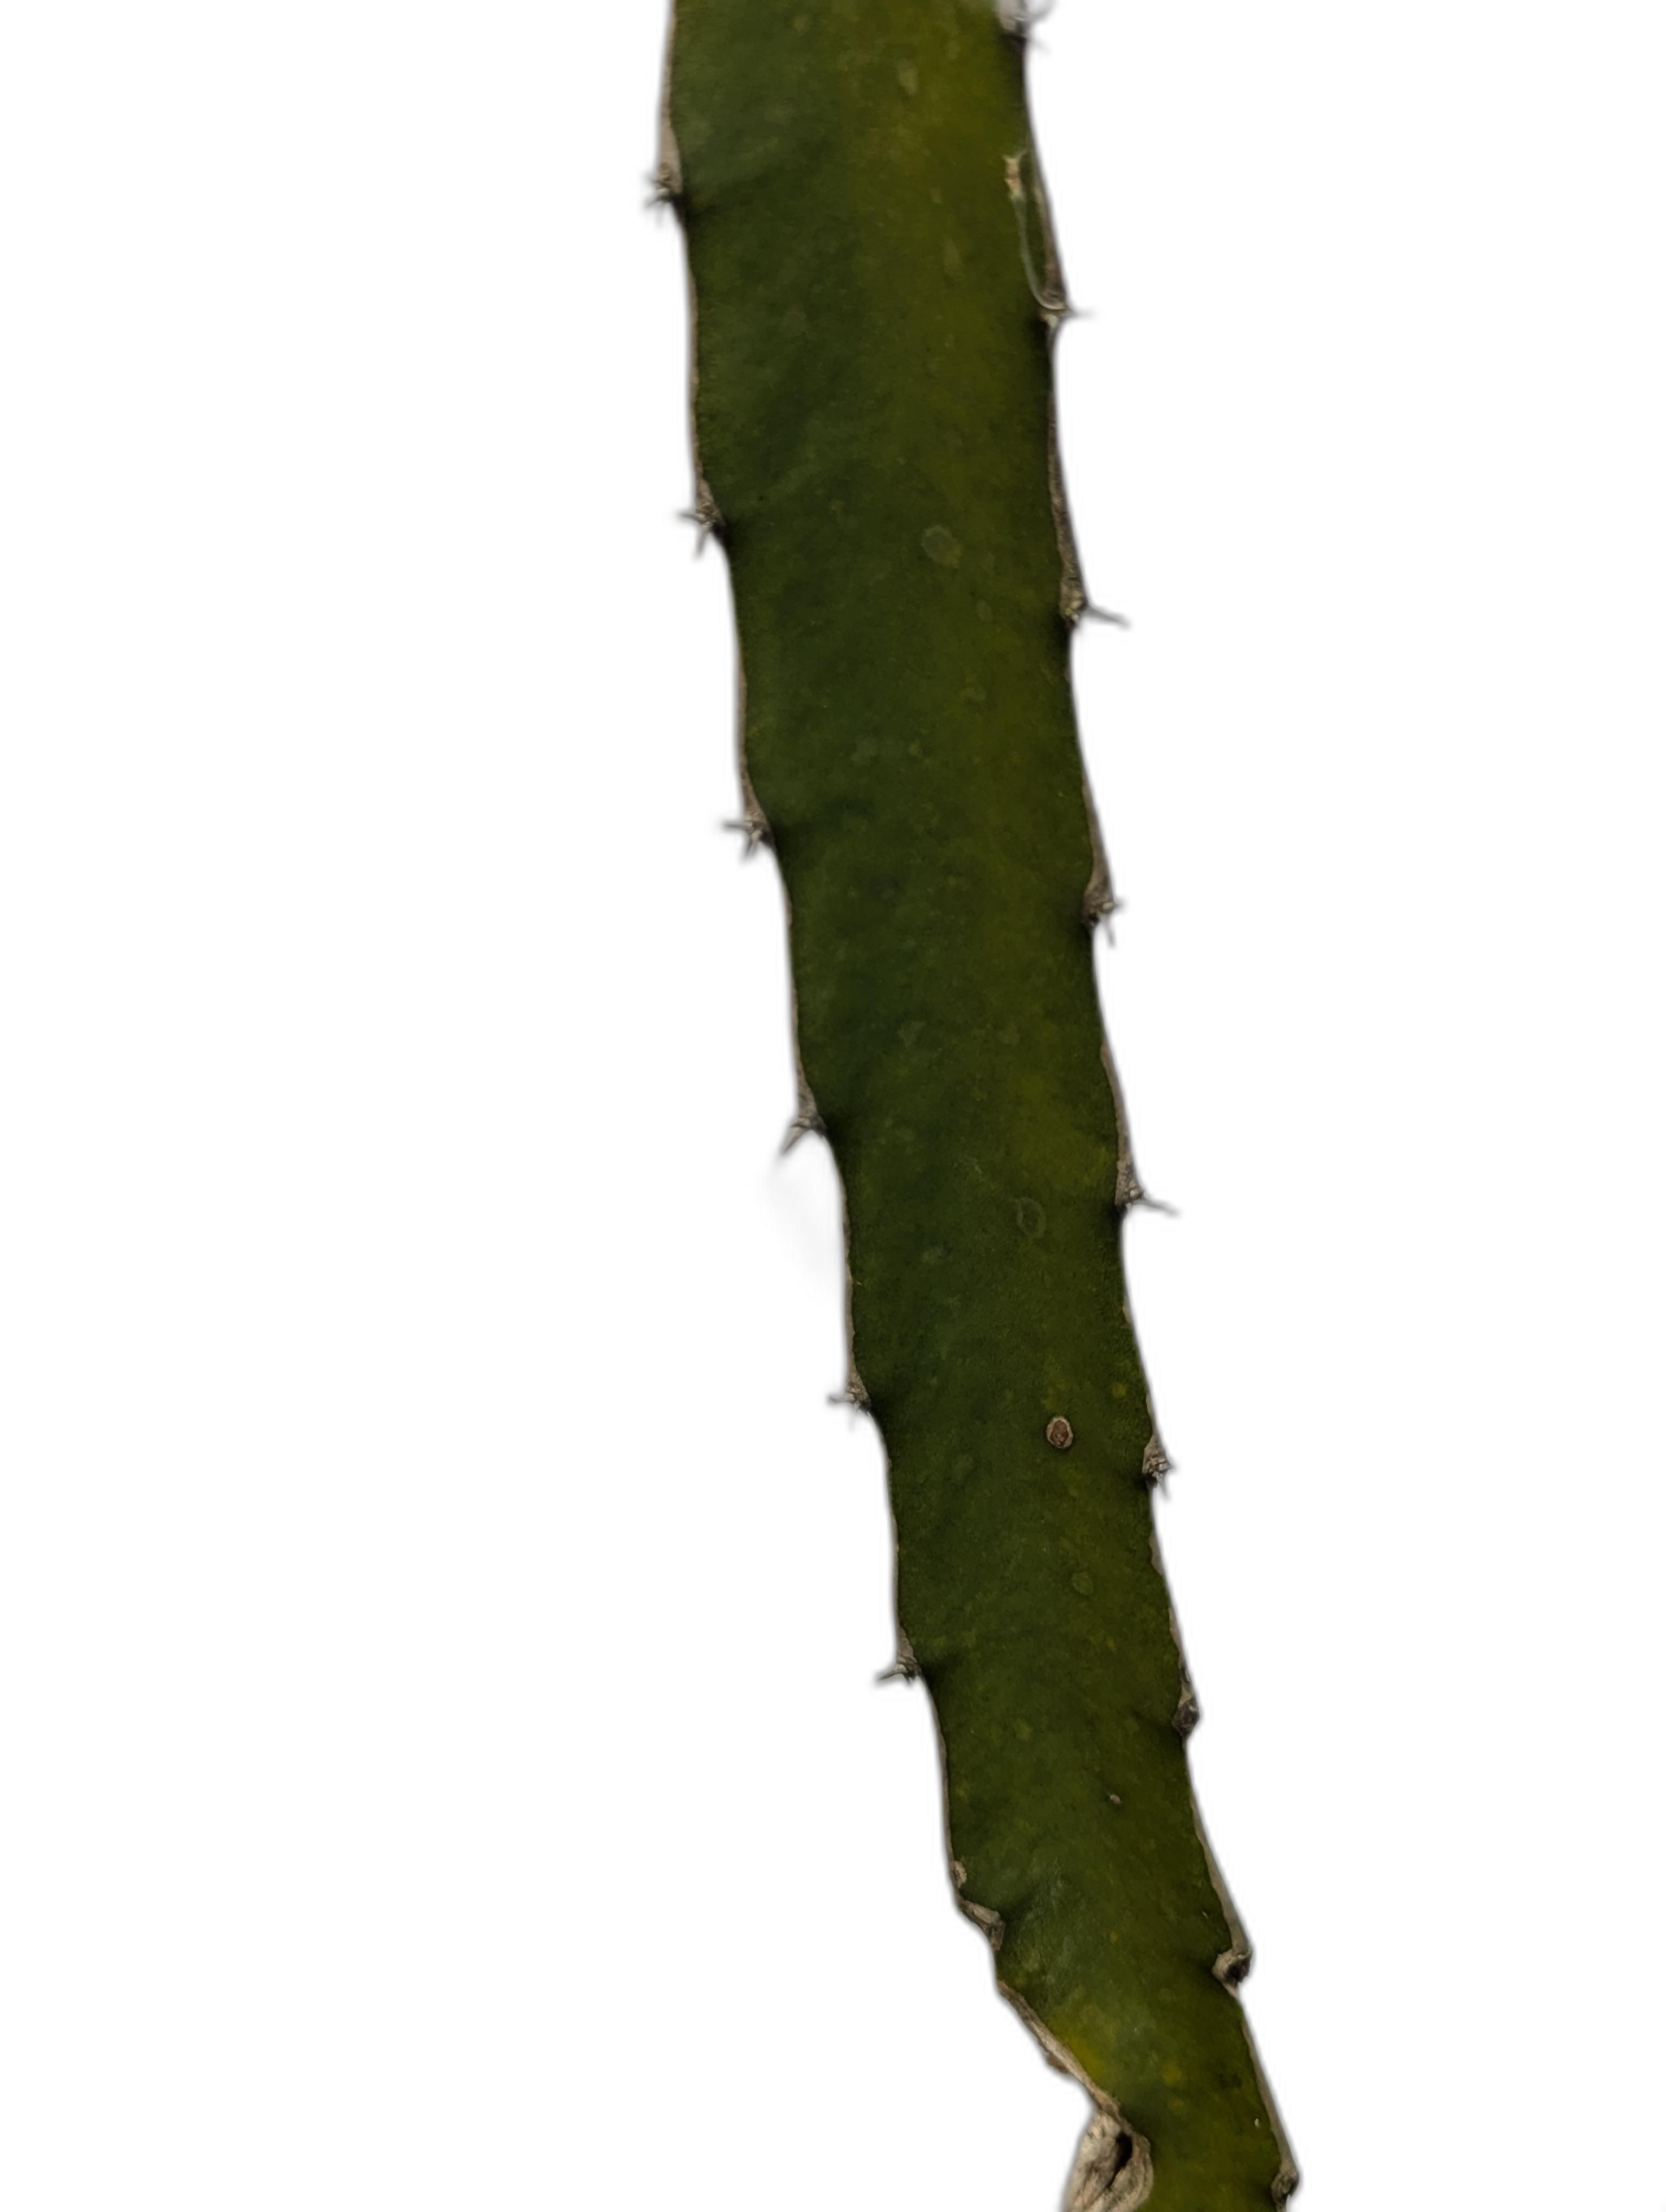
Label: Good leaf